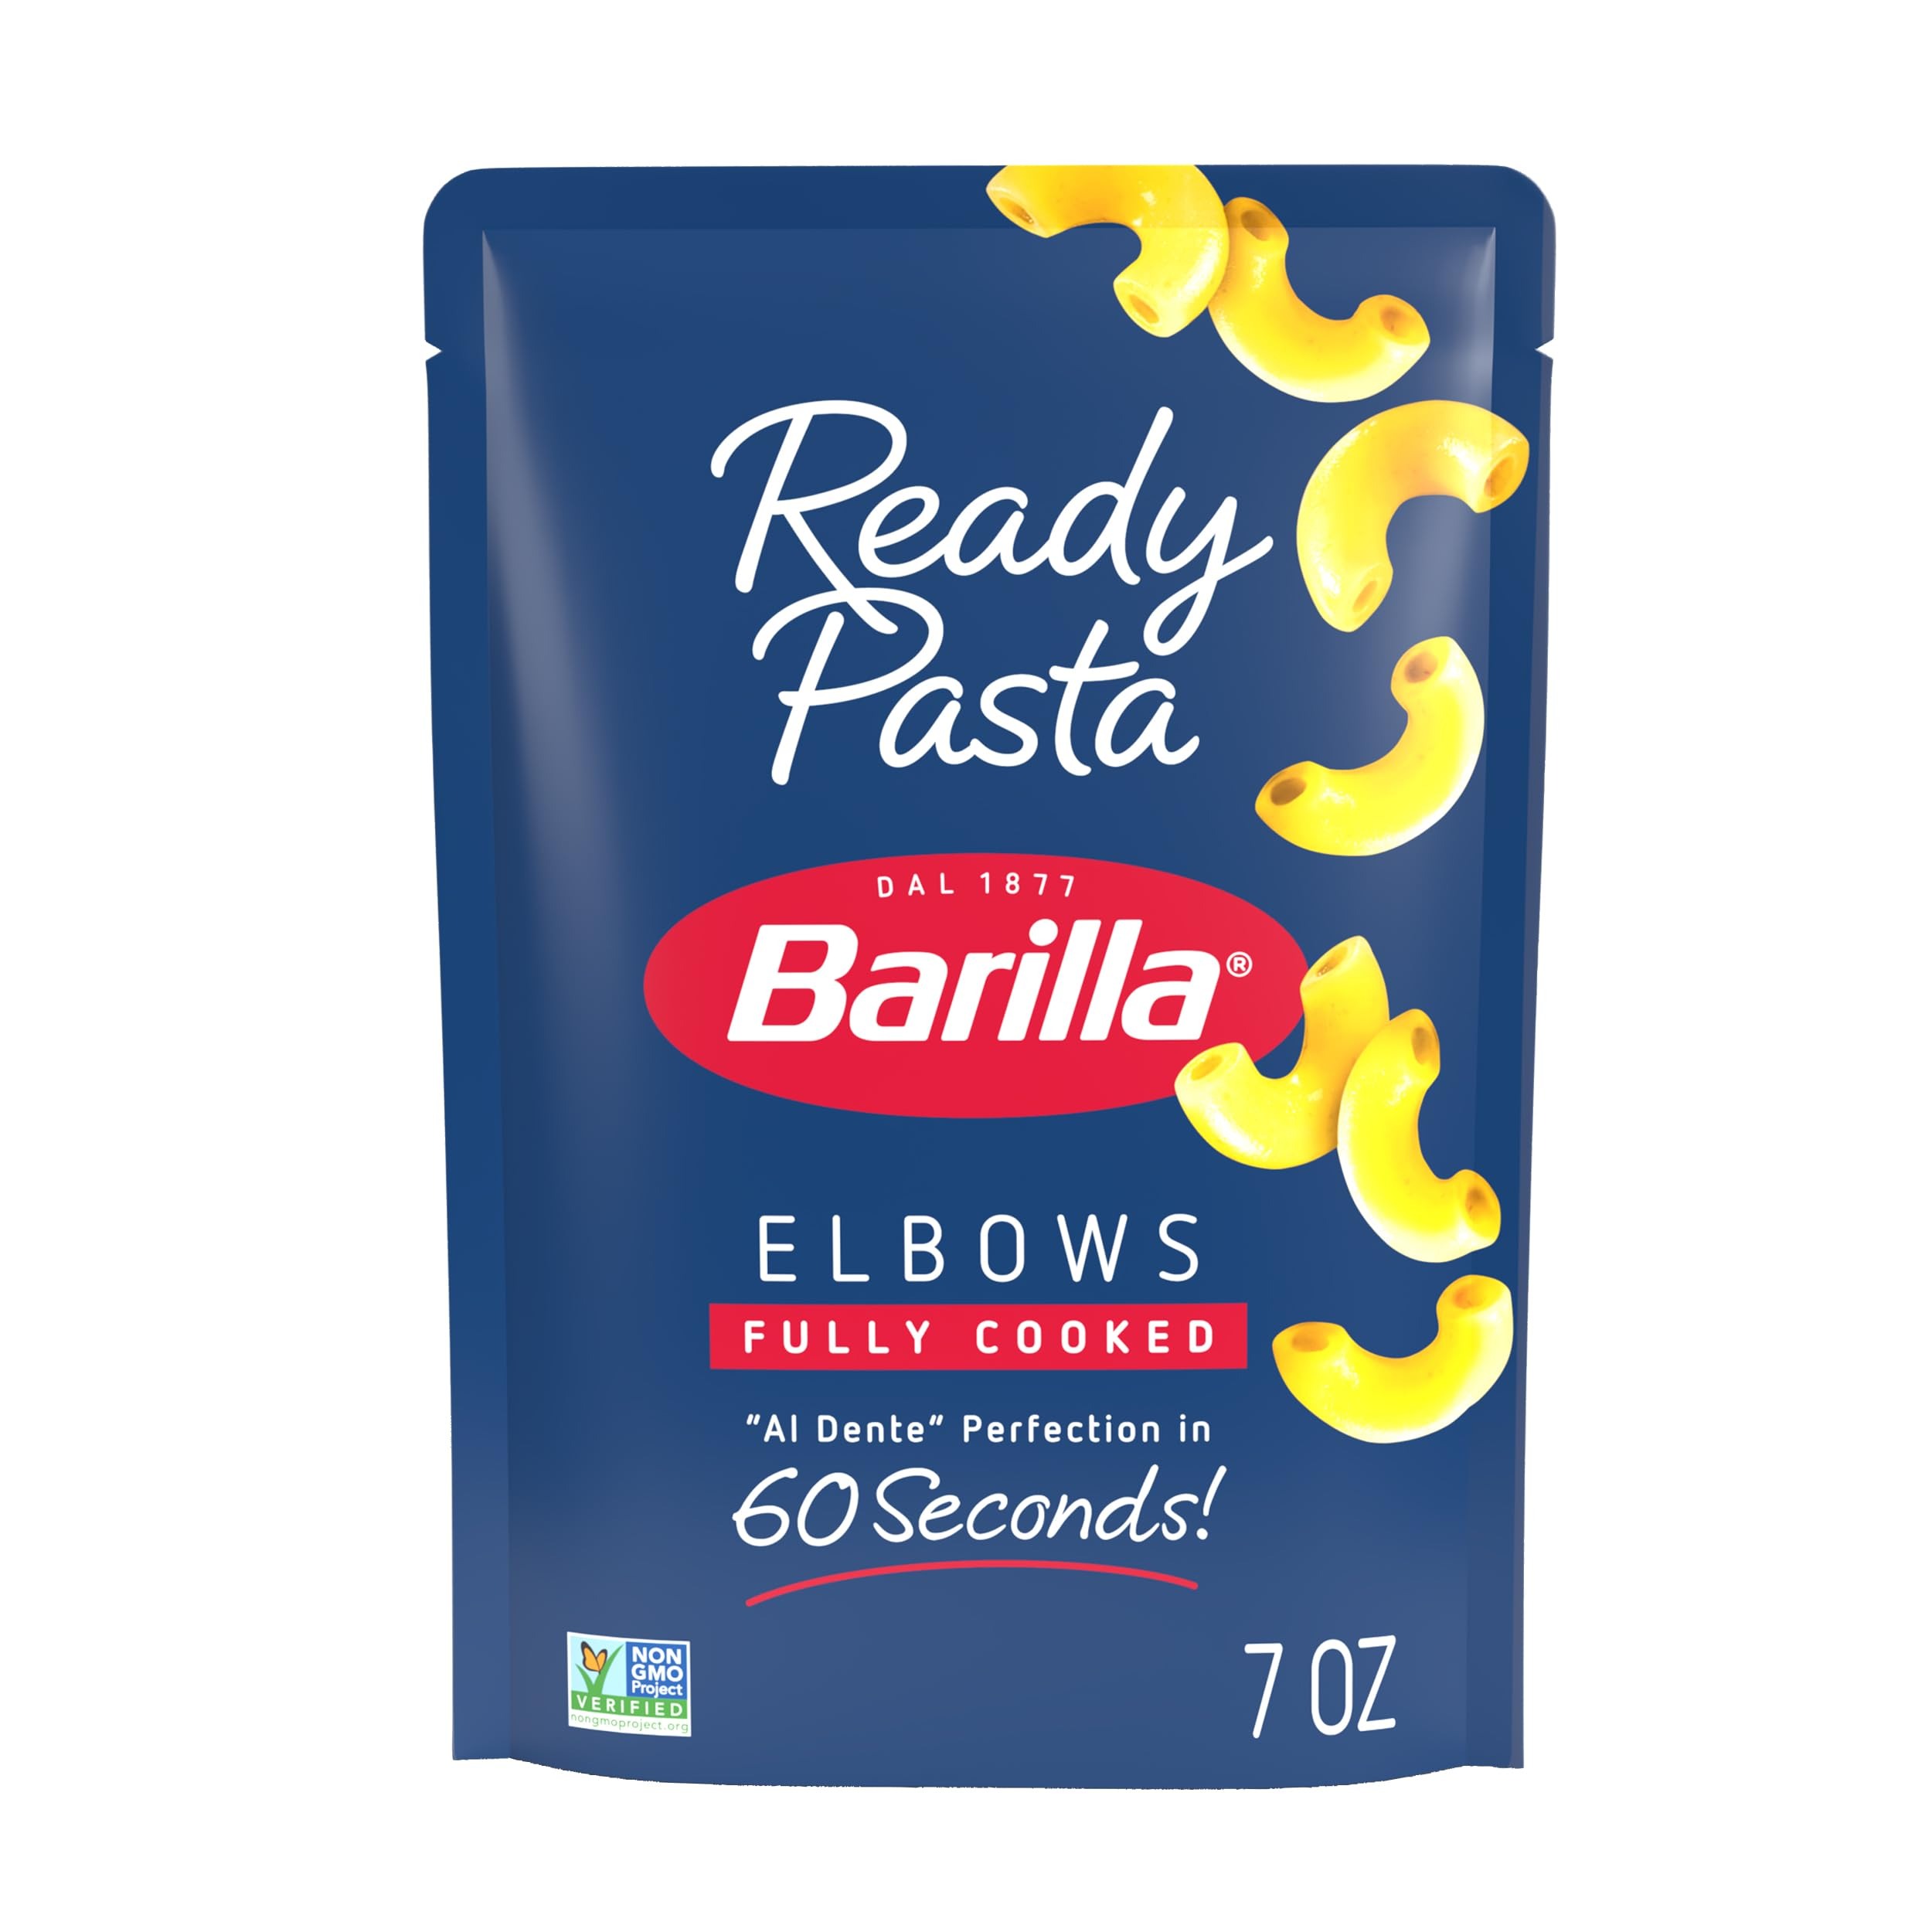
Item Name: Barilla Ready Pasta Elbows
Bullet Point 1: BARILLA READY PASTA: Stock your pantry with delicious, fully cooked elbow pasta that's ready in just 60 seconds
Bullet Point 2: ELBOW PASTA: 7-ounce pouch of fully cooked elbows pasta made with 3 simple ingredients—a touch of extra virgin olive oil, a dash of sea salt, and BARILLA pasta
Bullet Point 3: DELICIOUS "AL DENTE" PASTA: Fully cooked pasta crafted in the BARILLA way to deliver the great taste and "al dente" pasta perfection in just 60 seconds—no boiling or straining required!
Bullet Point 4: CONVENIENT & DELICIOUS MICROWAVE PASTA: Heat the fully cooked pasta pouch in the microwave for 60 seconds, then top with your favorite ingredients or pasta sauce for a delicious pasta meal in minutes
Bullet Point 5: NON-GMO PASTA: BARILLA Ready Pasta is crafted from simple, high-quality and Non-GMO ingredients
Bullet Point 6: VERSATILITY: BARILLA Ready Pasta is perfect for a quick meal or pasta salad
Bullet Point 7: FREE OF MAJOR ALLERGENS: Lactose free, peanut free, shell fish free, fish free, tree nut free, and soy free
Value: 7.0
Unit: Ounce

Price: 1.97